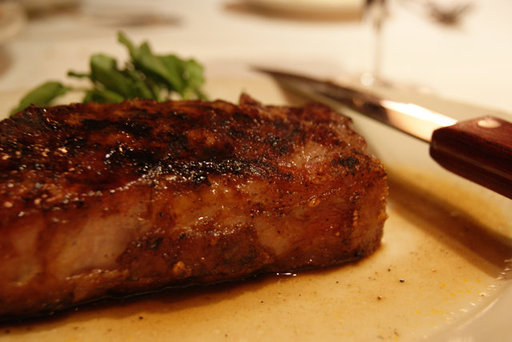
Label: steak